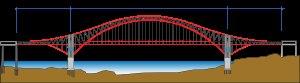
Le pont principal de Chaotianmen près de Chongqing, sur le Yangzi Jiang, est un pont en arc en treillis métallique, de type bow-string, à tablier intermédiaire, d'une longueur totale de 932 m. Avec une travée principale de 552 m de longueur, le pont de Chaotianmen est actuellement le plus grand pont en arc du monde. Cette travée est plus longue de 2 m que celle du pont de Lupu à Shanghai, qui détenait le précédent record avec 550 m.